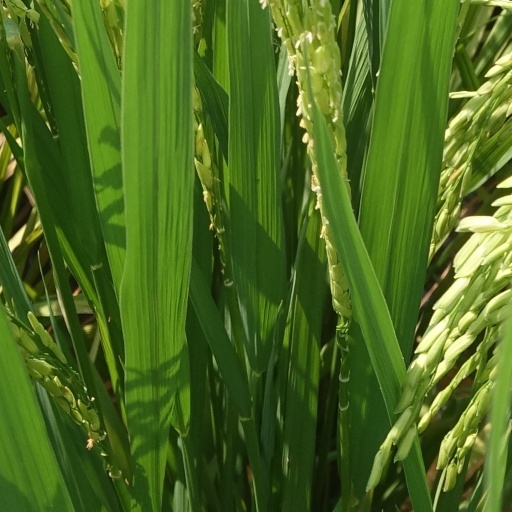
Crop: rice